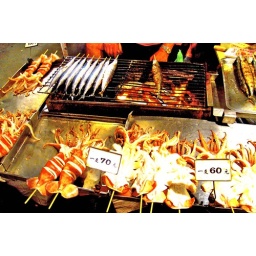
a roast fish vendor in night market